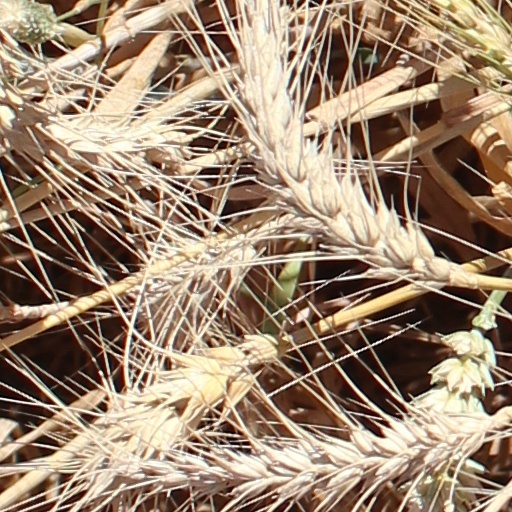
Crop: wheat